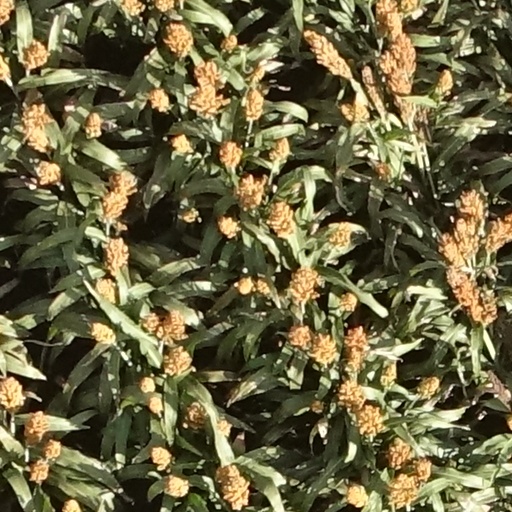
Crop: sorghum